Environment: real
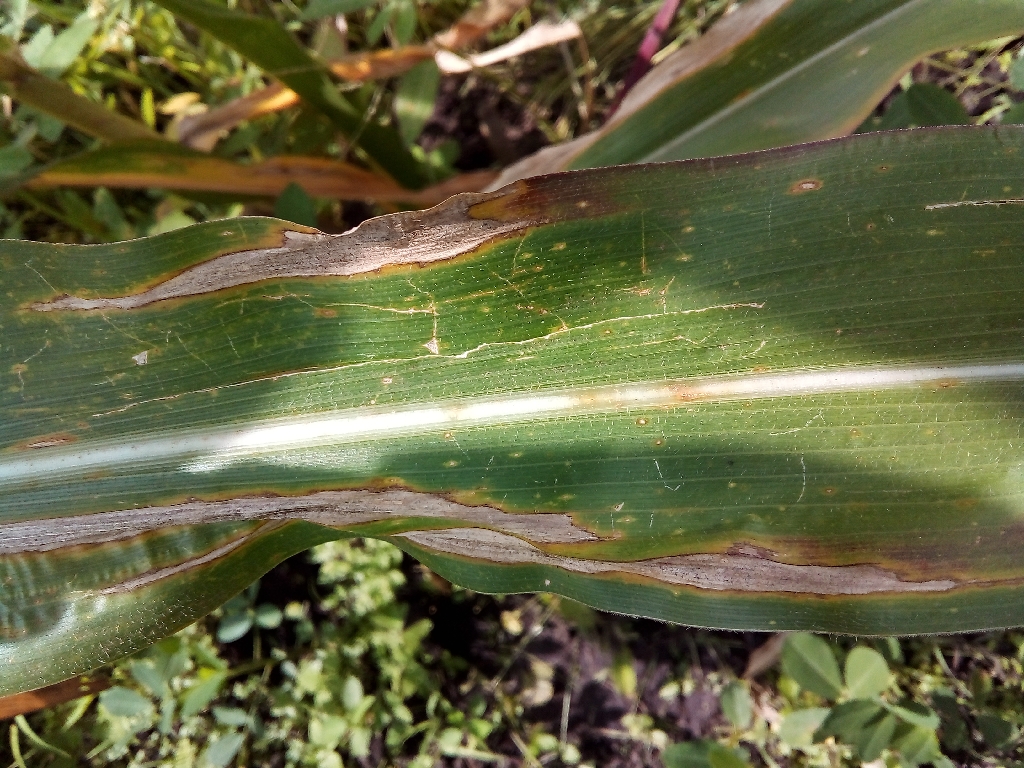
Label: northern_corn_leaf_blight